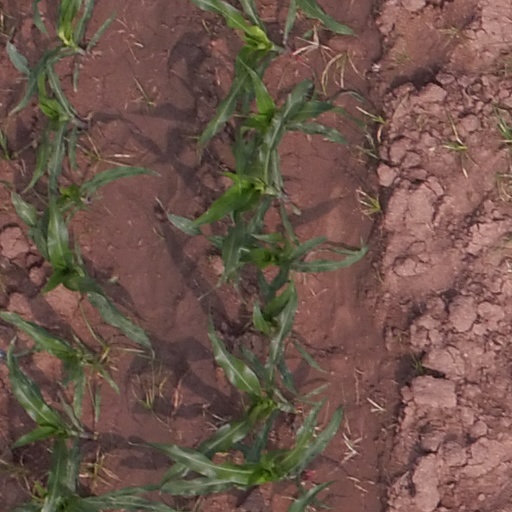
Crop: maize; corn